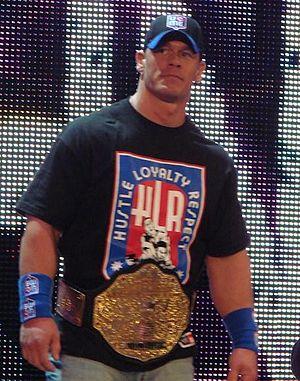
John Felix Anthony Cena Junior, né le 23 avril 1977 à West Newbury, Massachusetts, est un catcheur et acteur américain. Il travaille actuellement à la World Wrestling Entertainment en tant qu'agent libre.
L’édition 2013 des Survivor Series est une manifestation de catch télédiffusée et visible uniquement en paiement à la séance ainsi que gratuitement sur la chaîne de télévision française AB1. L'événement, produit par la WWE, aura lieu le 24 novembre 2013 dans la salle omnisports du TD Garden à Boston, dans le Massachusetts. Il s'agit de la vingt-septième édition des Survivor Series qui fait partie avec le Royal Rumble, SummerSlam et WrestleMania du The Big Four à savoir les Quatre Grands pay-per-view originaux de la fédération. The Wyatt Family est la vedette de l'affiche officielle.